Gerd Leonhard

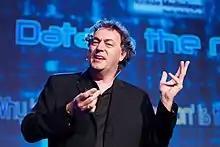
Gerd Leonhard, 2011

Gerd Leonhard is a German futurist, speaker and author who specializes in the debate between humanity and technology. He currently lives in Zurich, Switzerland.